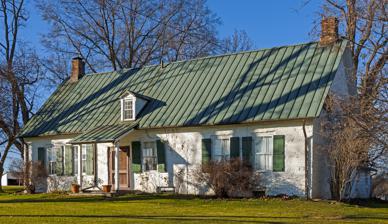
Building: Heermance Farmhouse
Country: United States of America
Year built: 1750
Historic house in New York, United States United States historic place Heermance Farm U.S. National Register of Historic Places South elevation, 2015 Show map of New York Show map of the United States Location Red Hook, New York Coordinates 42°2′42″N 73°51′44″W / 42.04500°N 73.86222°W / 42.04500; -73.86222 Built 1725–1750 NRHP reference No. 80002604 Added to NRHP May 6, 1980 The Heermance Farmhouse is a historic structure in the town of Red Hook, New York , United States. It was placed on the National Register of Historic Places in 1980, and is an example of an intact 18th-century Dutch stone farmhouse in the Hudson Valley region of the state. It is one of only about six standing stone houses in the town, and possibly its oldest building. The farmhouse is noted for its distinct decorative features and lack of modern alterations. The building is situated on the north side of West Kerley Corners Road ( County Route 78 ), west of U.S. Route 9 . The date of construction is unclear, but is likely between 1725 and 1750. The structure was initially built as a simple two-room residence, but ca. 1772, it was expanded and renovated to include its unusual features. After 1800, the house received few major changes. The Heermance Farmhouse had several owners over the years, but has always been part of a working farm. A restoration was performed during the 1970s, with care to preserve the original character of the home. See also Architecture portal Hudson Valley portal National Register of Historic Places portal National Register of Historic Places listings in Dutchess County, New York References